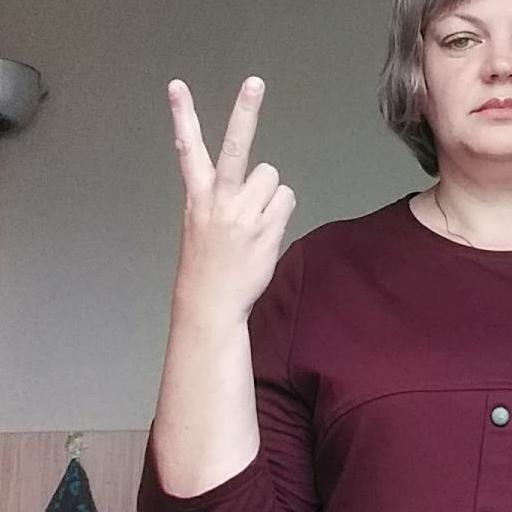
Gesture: peace_inverted